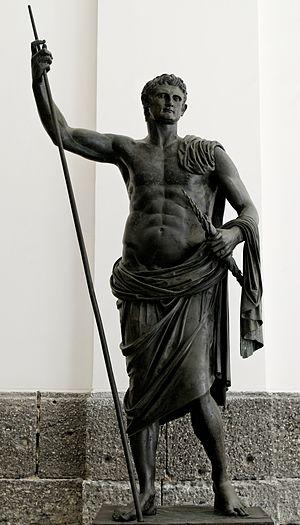
Statue de l'empereur Auguste, œuvre romaine. Italiano: Statua di Augusto, opera romana.
Le musée archéologique national de Naples est un musée principalement consacré à l'antiquité classique qui rassemble une des plus riches collections gréco-romaines existant au monde. Il est considéré comme l'un des plus importants musées archéologiques du monde, voire le plus important en termes d'histoire romaine. Sa surface d'exposition totale est de 12 650 m².